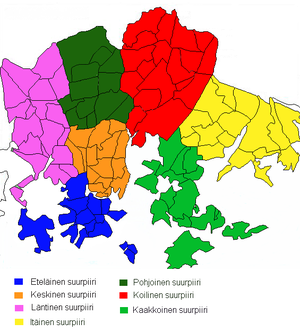
Helsinki / Geografi / Bydele i Helsinki
Helsinkis bydele
Helsinki eller Helsingfors er Finlands hovedstad og største by. Byen ligger i landskabet Nyland i Sydfinland ved Finske Bugt. Helsinki har har 642.045 indbyggere, mens den større hovedstadsregion har 1,4 millioner indbyggere. Helsinki ligger 80 kilometer nord for Tallinn, 400 kilometer øst for Stockholm, og 390 kilometer vest for Sankt Petersborg. Helsinki har tætte historiske bånd til alle tre byer.